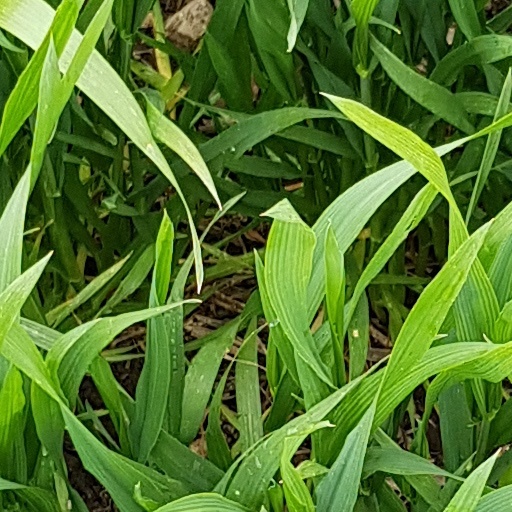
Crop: wheat